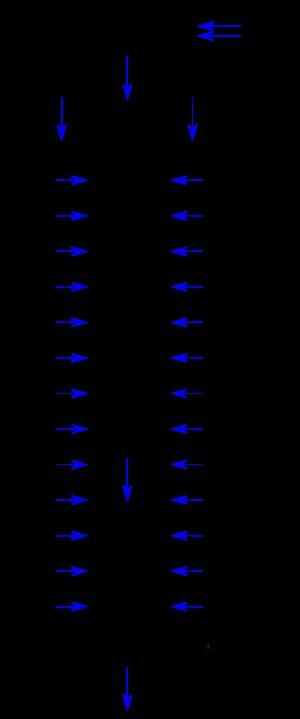
Un filtre Chamberland, également connu sous le nom de filtre Pasteur-Chamberland, est un filtre à eau en porcelaine inventé par Charles Chamberland en 1884. Il s'agit d'un type de biofiltre. Il a été développé après le filtre à eau en céramique de Henry Doulton de 1827. Son principe est similaire à celui du filtre de Berkefeld.